Historic Cairo Restoration Project

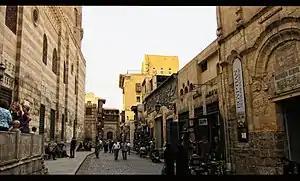
A section of the primary HCRP project site, al-Muizz li-Din Allah street and buildings.

The HCRP has issued many plans, which have been met with resistance by some Cairens, the citizens of Cairo. For example, the plans to create gardens and walkways is seen by some as an assault on the original dense medieval layout and 'urban fabric' of Fatimid Cairo that diminishes the historical value of the retained sites.